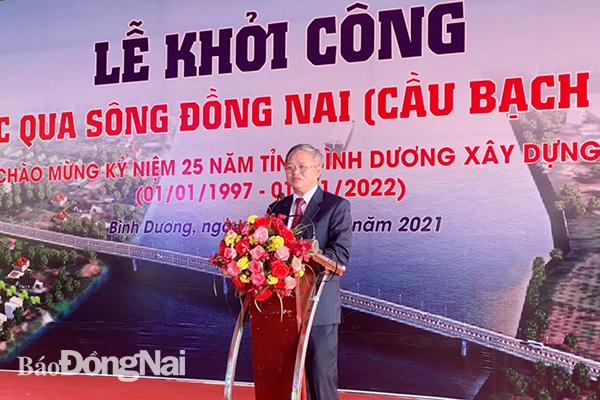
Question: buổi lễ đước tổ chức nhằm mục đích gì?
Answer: để khởi công xây dựng